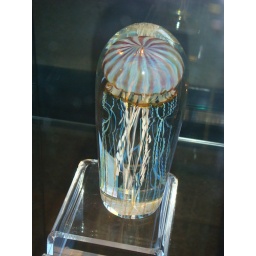
More jelly fish preserved in glass